Joel Porlares

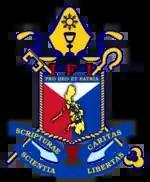
Porlares in 2025

Joel Ocop Porlares is the current and fourteenth Obispo Máximo or Supreme Bishop of the Philippine Independent Church ("Iglesia Filipina Independiente" or IFI) since June 2023.